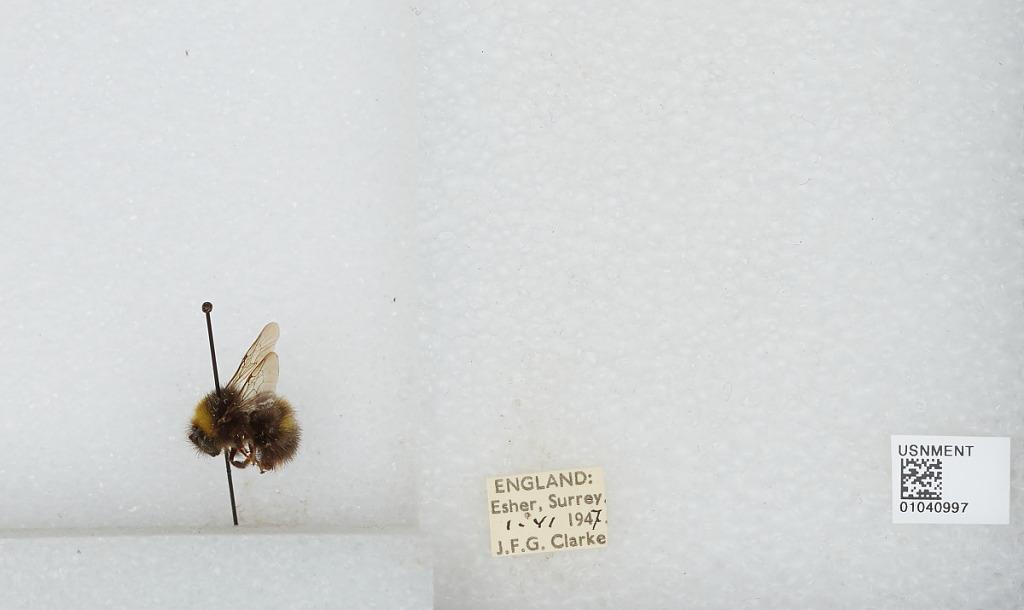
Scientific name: Bombus (Pyrobombus) pratorum (Linnaeus)
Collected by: J. Clarke
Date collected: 1947-6-1
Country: United Kingdom
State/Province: England
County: Surrey
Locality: Esher
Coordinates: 51.3691, -0.365